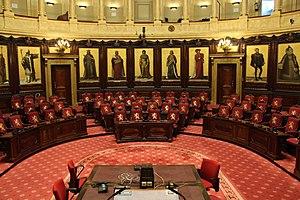
Hémicycle du Sénat Belge, vu depuis la Tribune du président.